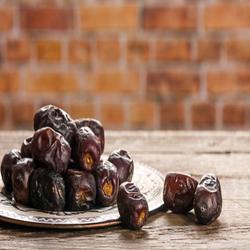
Label: Dates